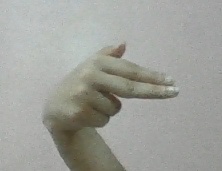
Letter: ghain